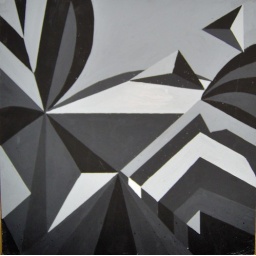
inspired by a bowl of flower petals